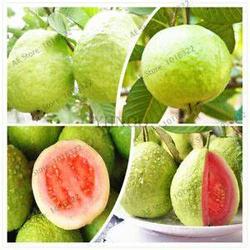
Label: Guava